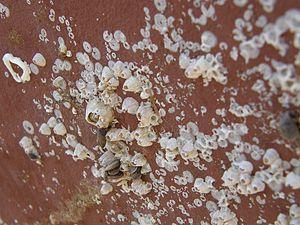
Balanomorpha est un sous-ordre d'arthropodes cirripèdes du sous-embranchement des crustacés.